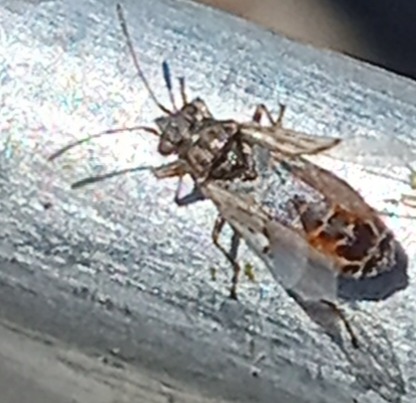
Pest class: non_pest_herbivores